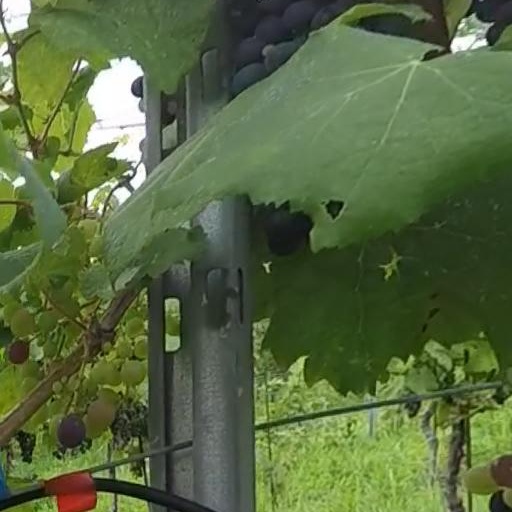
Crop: grape